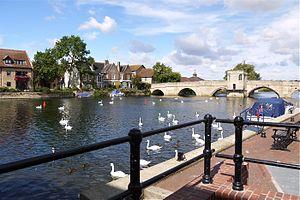
St Ives est une ville dans le Cambridgeshire en Angleterre. Située à 21,9 kilomètres de Cambridge. Sa population est de 15 811 habitants Dans Domesday Book de 1086, il a été énuméré comme Slepe.